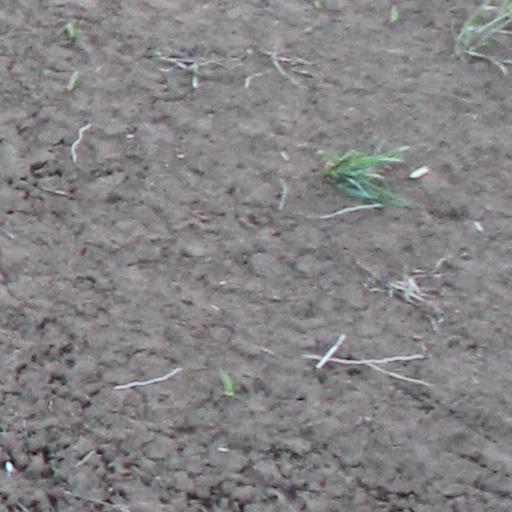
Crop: wheat